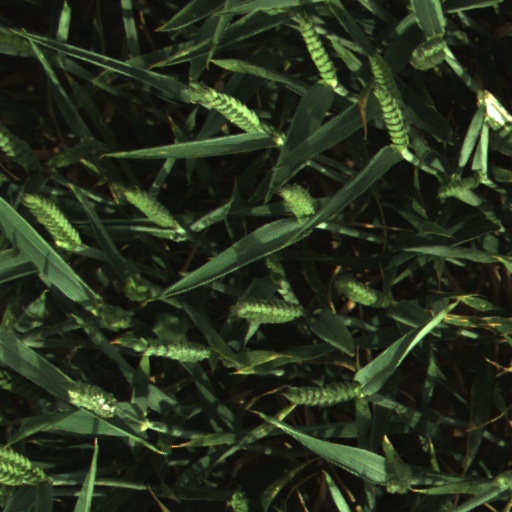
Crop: wheat